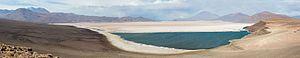
Vue panoramique de Salar de Carcote, un désert de sel situé au nord du Chili et au sud-ouest du village d’Ollagüe bordant la frontière avec la Bolivie. Il couvre une superficie d’environ 108 km² (42 mi²) à une altitude à sa surface de 3 690 m (12 110 ft). Magyar: A Salar de Carcote sósivatag panorámája. Felszíne körülbelül 108